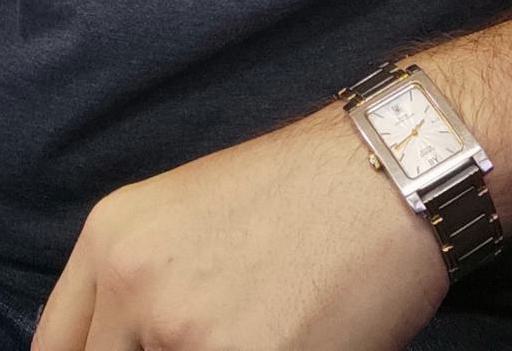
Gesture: no_gesture